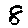
Label: 8